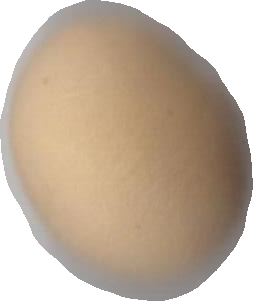
Variety: Grobogan